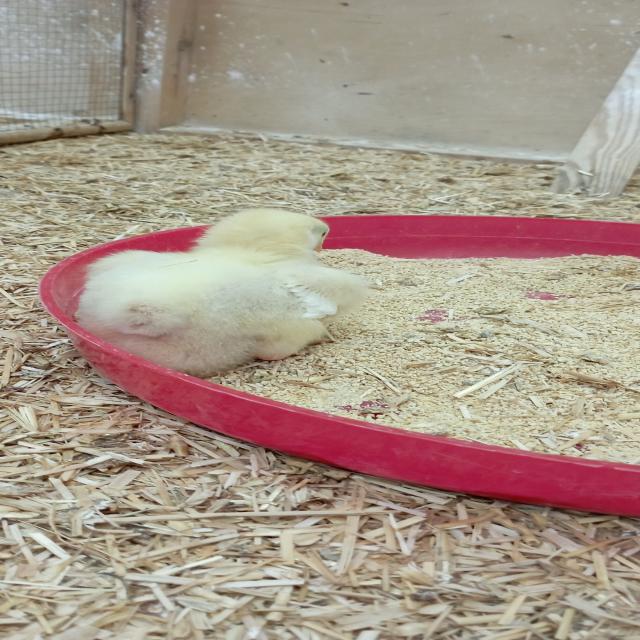
Weight: 207 g